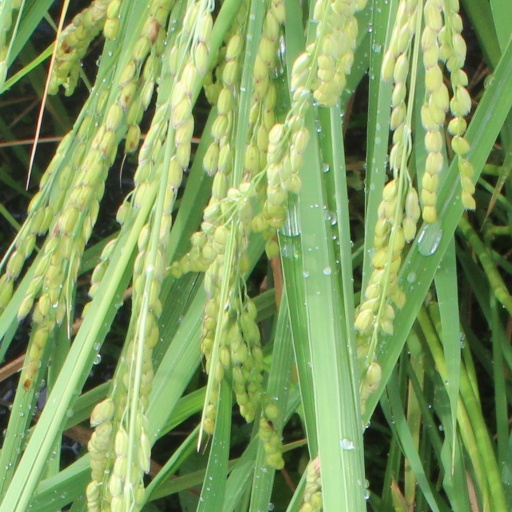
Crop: rice